UltraSPARC III

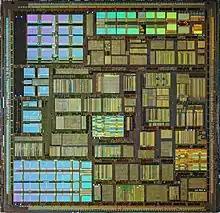
A prototype UltraSPARC III die

The UltraSPARC III consisted of 16 million transistors, of which 75% are contained in the caches and tags. It was initially fabricated by Texas Instruments in their C07a process, a complementary metal–oxide–semiconductor (CMOS) process with a 0.18 μm feature size and six-levels of aluminium interconnect. In 2001, it was fabricated in a 0.13 μm process with aluminium interconnects. This enabled it to operate at 750 to 900 MHz. The die is packaged using the Controlled Collapse Chip Connection method and is the first Sun microprocessor to do so. Unlike most other microprocessors bonded in such a way, the majority of the solder bumps are placed in a peripheral ring instead of being distributed across the die. It was packaged in a 1368-pad land grid array (LGA) package.